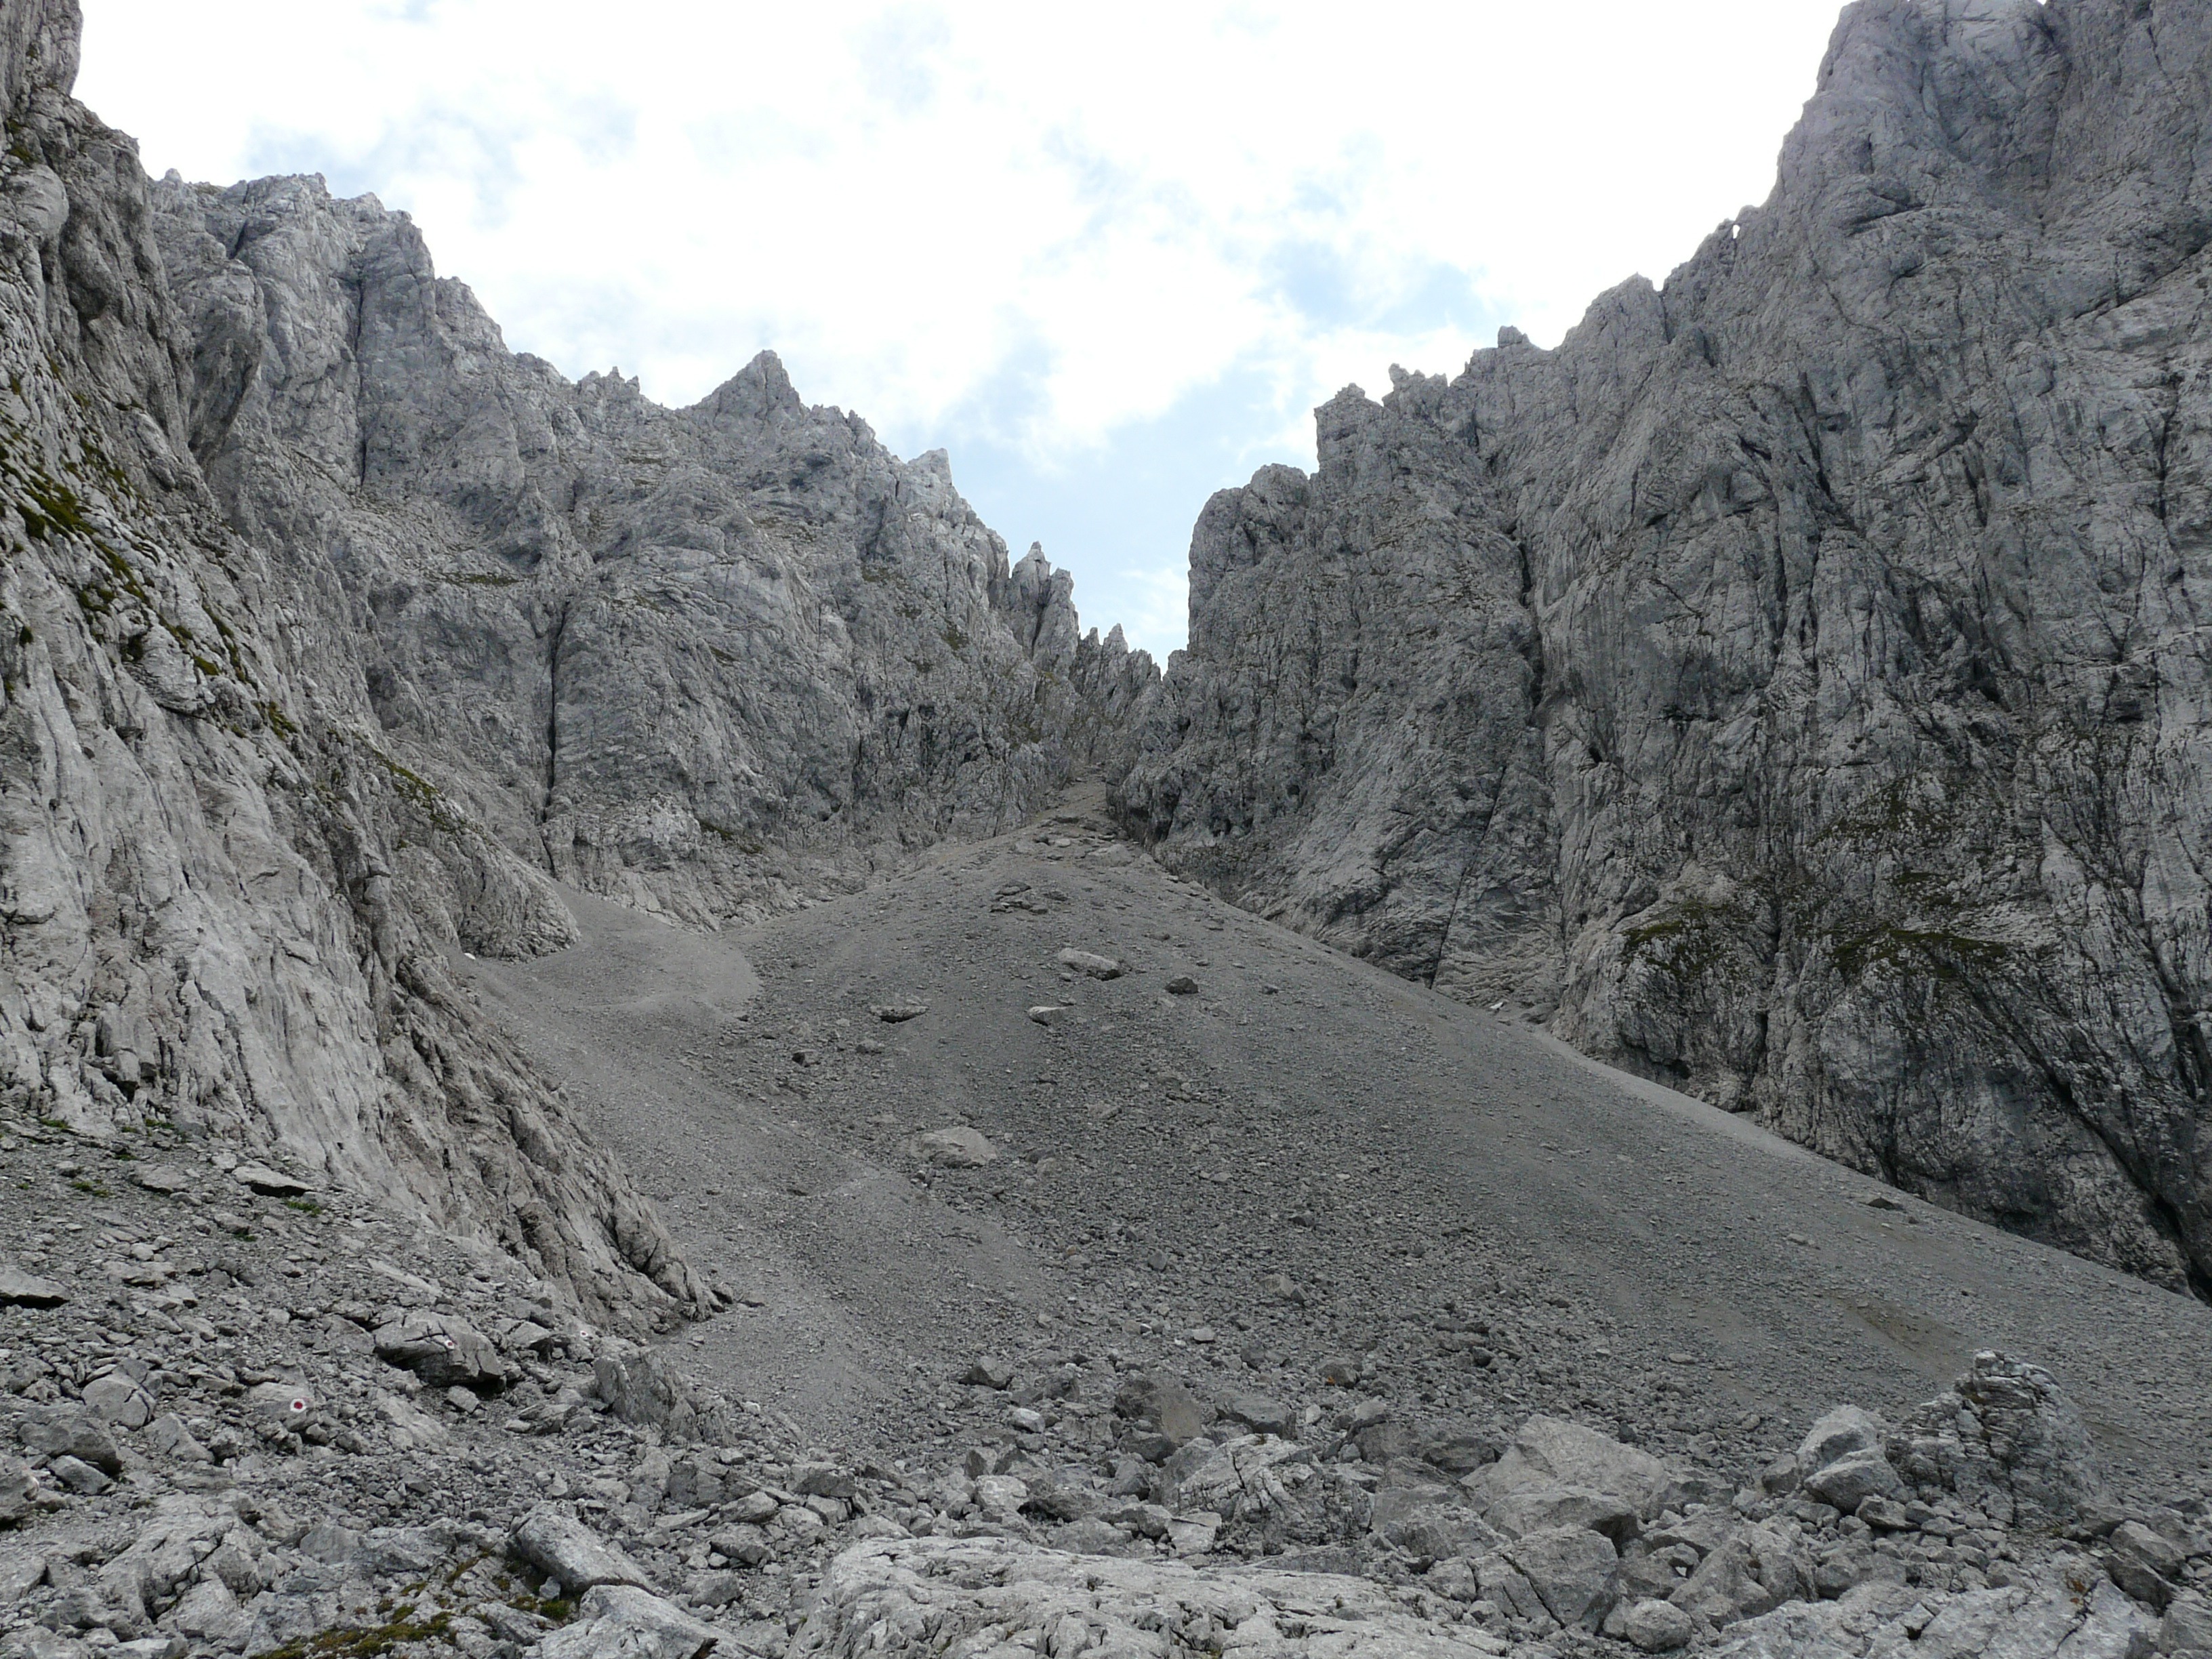
wilderness, mountain, trail, adventure, valley, mountain range, soil, alpine, ridge, summit, geology, mountains, badlands, scree, plateau, wadi, moraine, rubble field, landform, mountain pass, wilderkaiser, high angle, mountainous landforms, geological phenomenon, gravel downhill